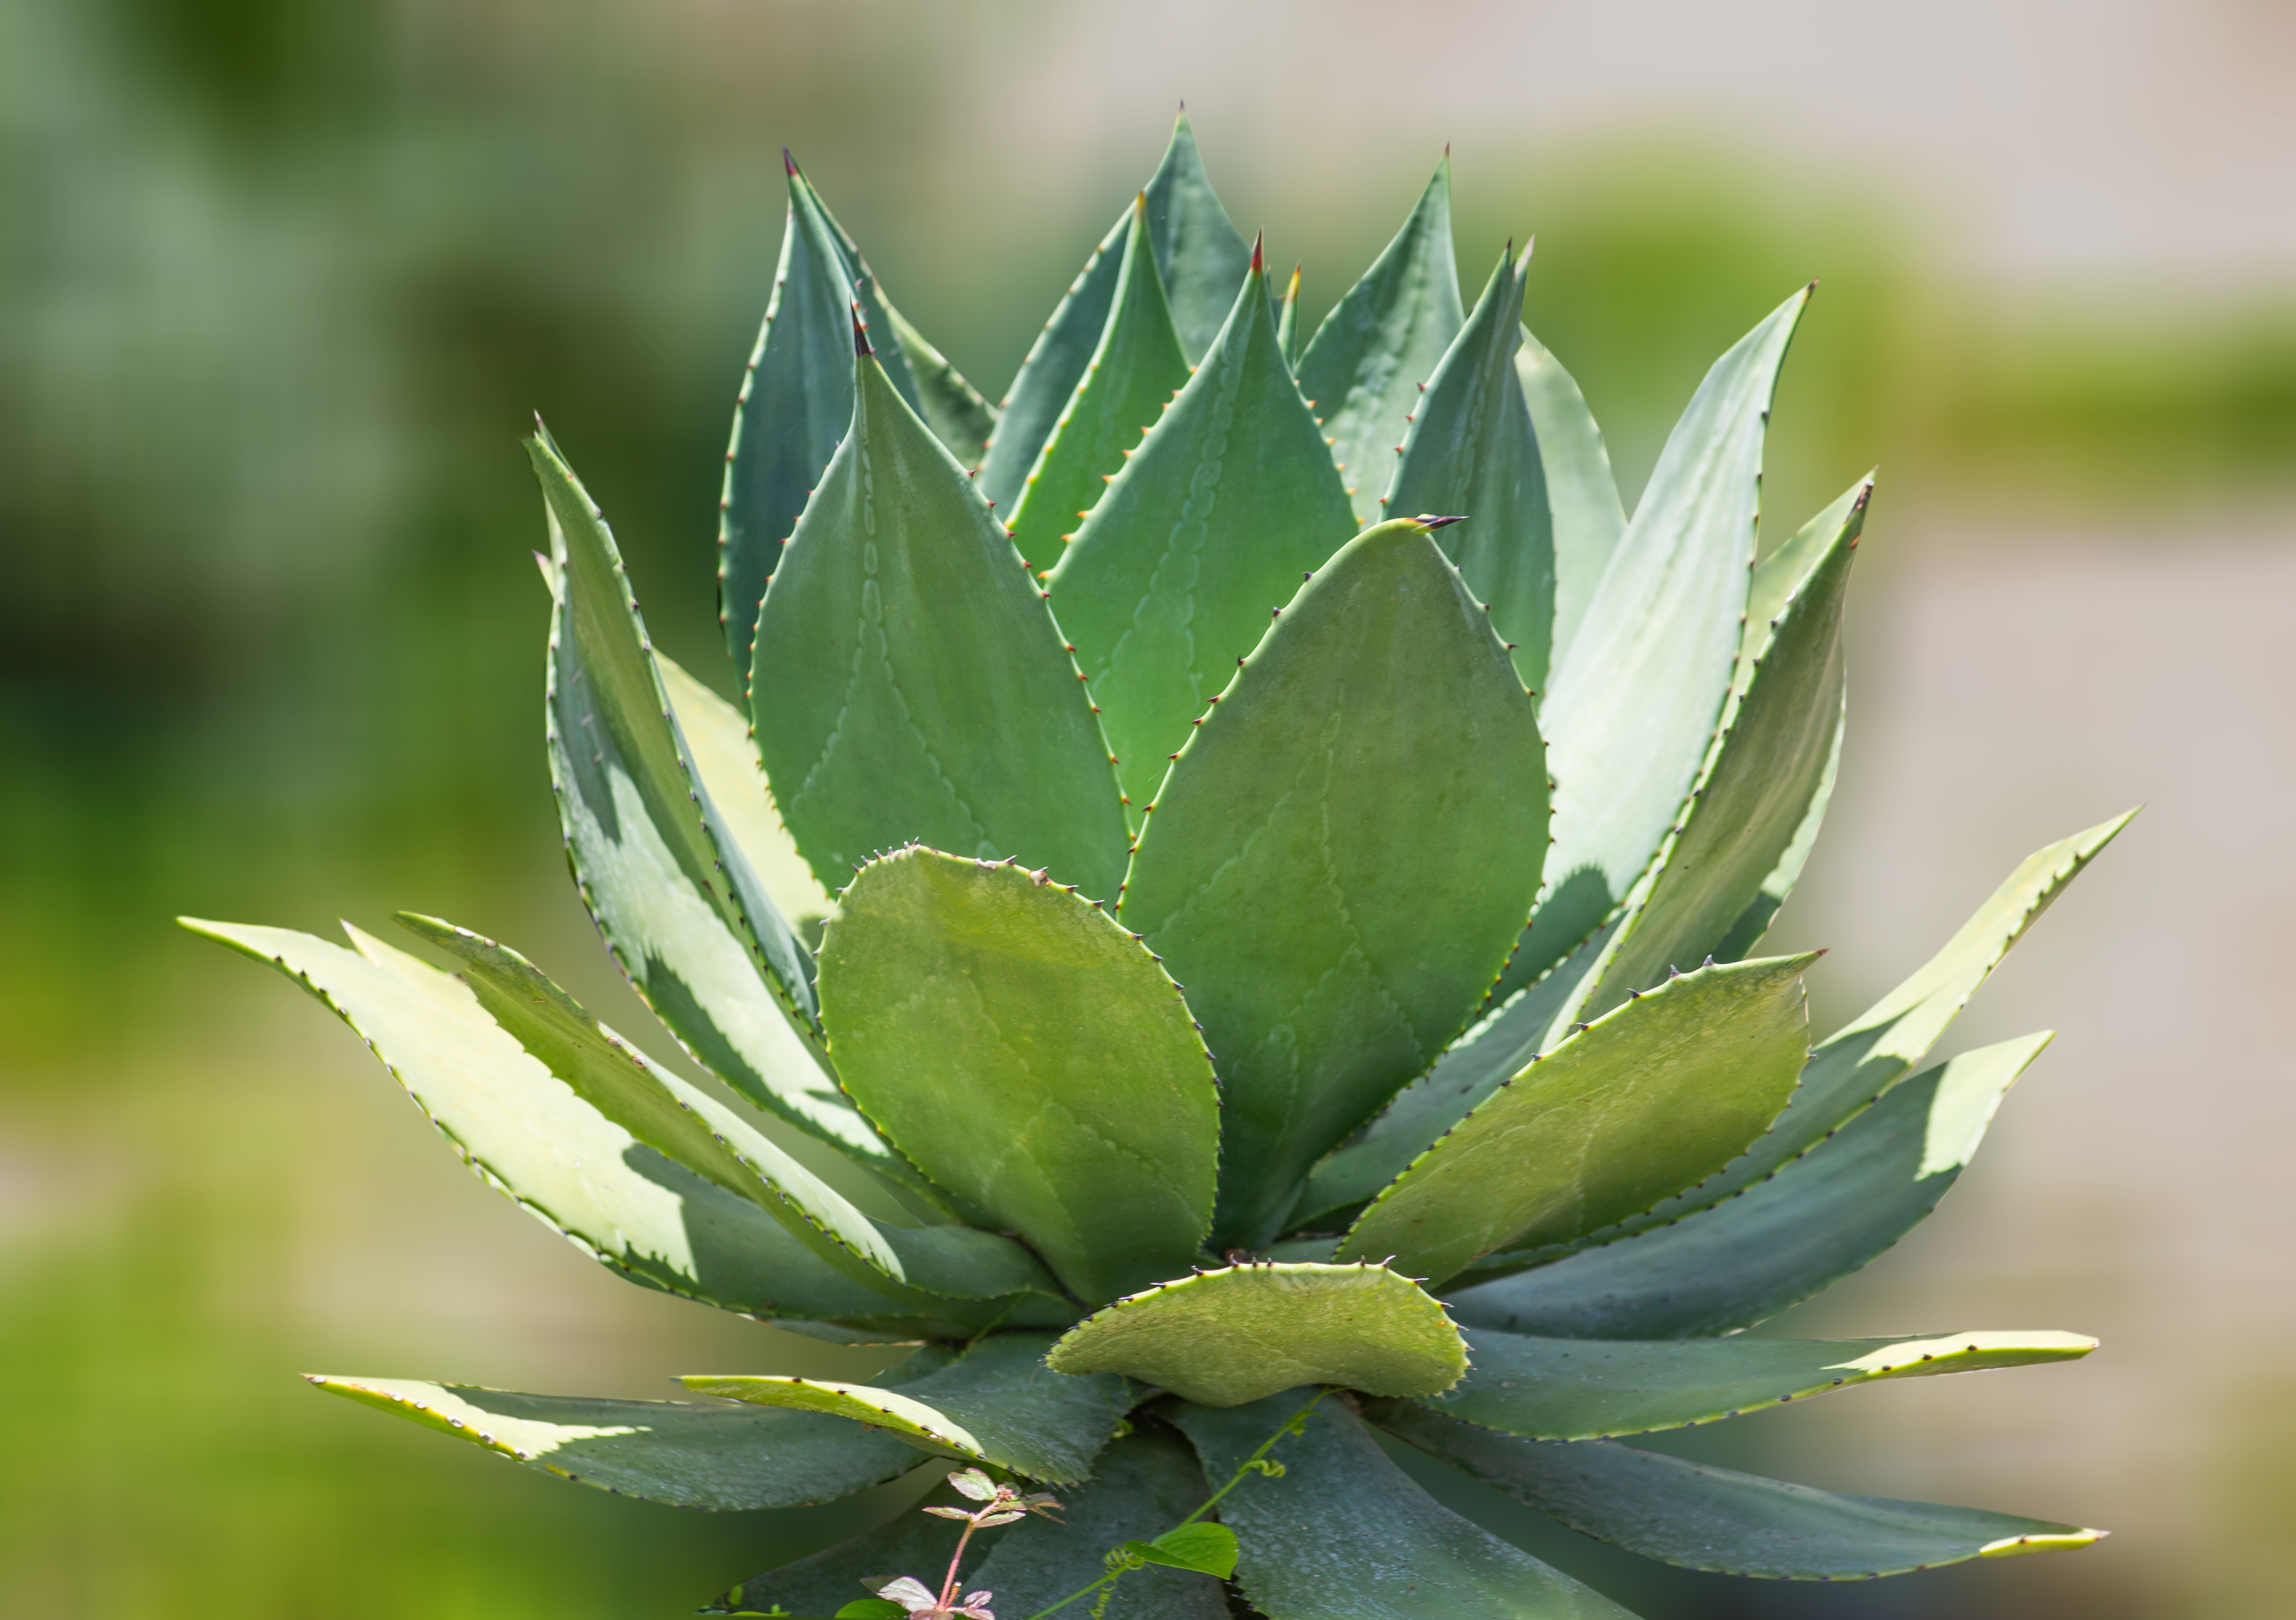
green, love, plant, miami, canon, leaf, flower, flowering plant, agave, terrestrial plant, botany, herbaceous plant, agave azul, aloe, plant stem, perennial plant